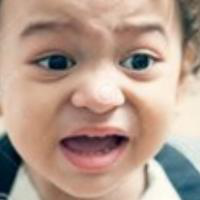
Age group: age 01-10